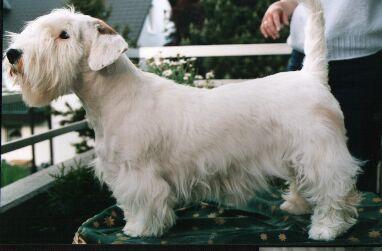
Sealyham_terrier